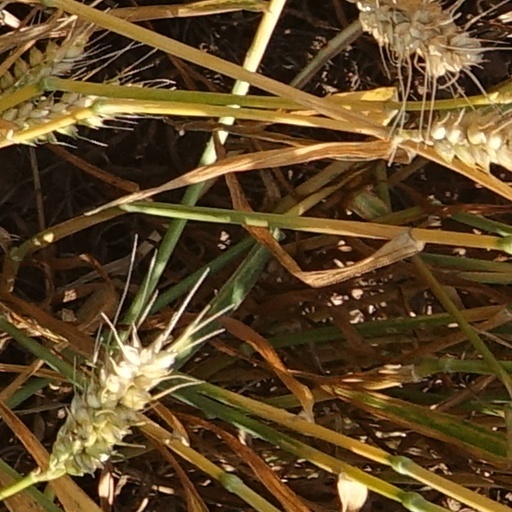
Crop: wheat